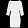
Label: Dress